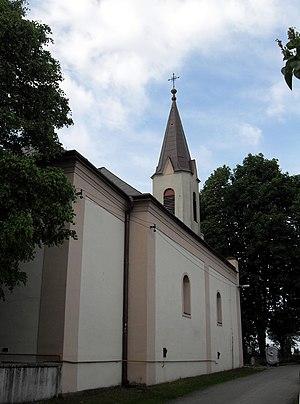
Bočiar est un village de Slovaquie situé dans la région de Košice.